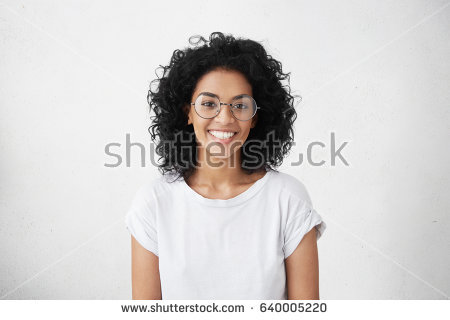
Gender: women